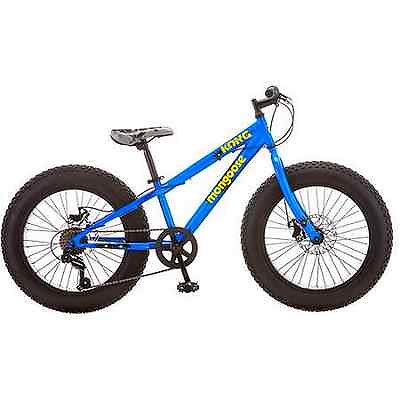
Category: bicycle